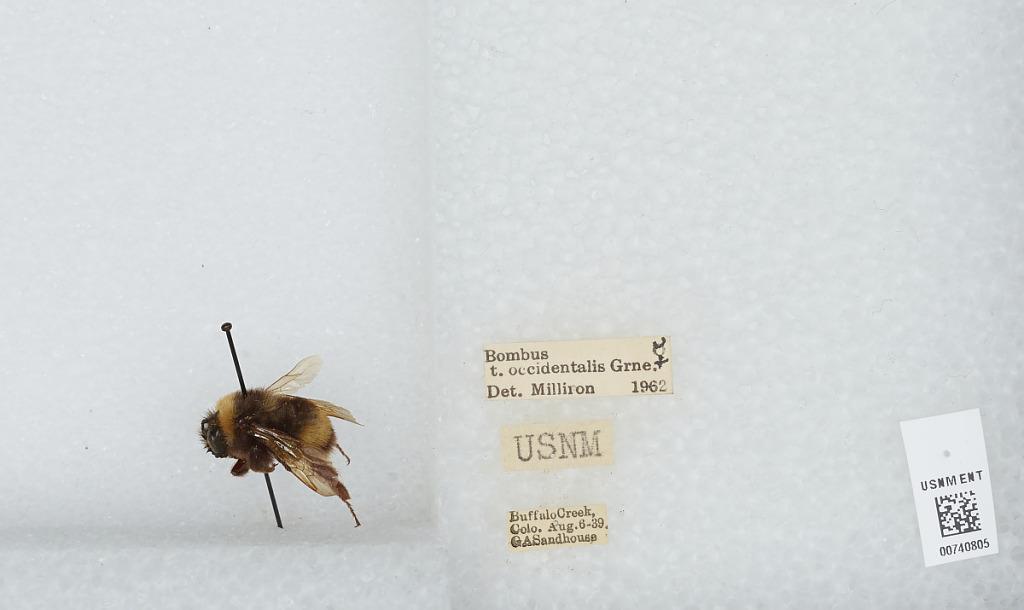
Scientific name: Bombus (Bombus) occidentalis Greene
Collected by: G. Sandhouse
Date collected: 1939-8-6
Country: United States
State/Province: Colorado
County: Jefferson
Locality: Buffalo Creek
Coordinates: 39.6361, -105.347
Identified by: Milliron